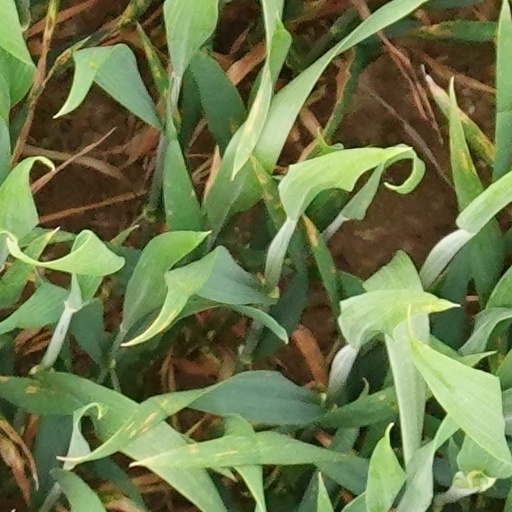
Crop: wheat